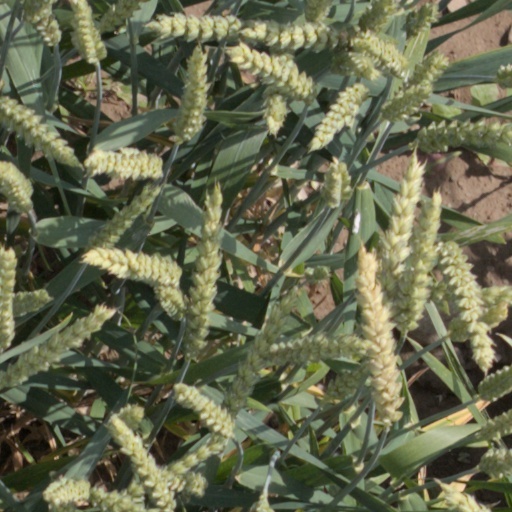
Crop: wheat